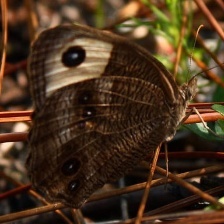
Species: COMMON WOOD-NYMPH
Butterfly family (ImageNet category): ringlet